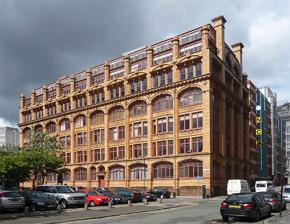
Building: Canada House, Manchester
Country: United Kingdom
Year built: 1909
Office building in Manchester, England Canada House Alternative names 3 Chepstow Street General information Type Originally packing warehouse, now office Architectural style Art Nouveau Address 3 Chepstow Street Manchester M1 5FW Town or city Manchester Country England, United Kingdom Current tenants Historic England , Puma , TMA , TBWA (and others) Completed 1909 Design and construction Architect(s) W & G Higginbottom Designations Listed Building – Grade II Official name Canada House Designated 19 June 1988 Reference no. 1208597 Website www .canadahousemanchester .com Canada House is an Art Nouveau -style office building on Chepstow Street in Manchester , England. Constructed originally as a packing warehouse, the building opened in 1909. Designed by local architects W & G Higginbottom (brothers Walter and George Harry Higginbottom), the building has features consistent with art nouveau and has a terracotta exterior. Canada House is one of many warehouses in Manchester alongside Watts Warehouse , Asia House , India House and Churchgate House . Canada House is a Grade-II listed building. The building was extensively renovated during the 1990s. Tenants of Canada House include Historic England , who have their North West office in the building, sportwear company Puma , and TMA . See also Greater Manchester portal Listed buildings in Manchester-M1 References